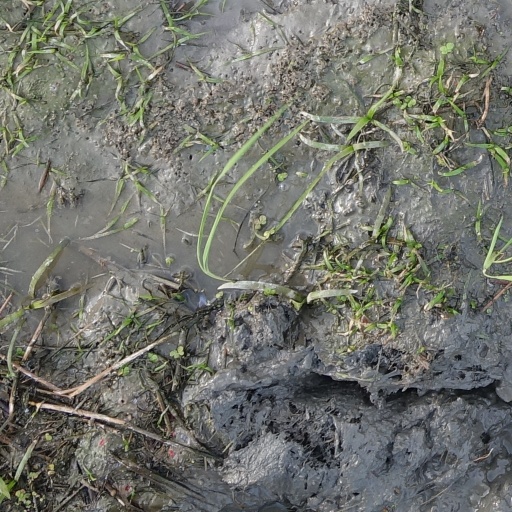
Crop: rice